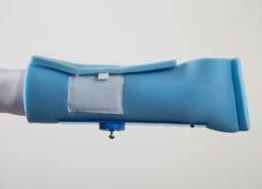
Berkette Beach Chair Limb Positioner Kit - Secure Surgical Positioning
Product Specifications: For Use With: Arthrex® Trimano® Shoulder Positioner AR-1640 Comparable To: Arthrex® Trimano® Beach Chair Shoulder Kit AR-1644 Quantity/Box: 6 Sterility: Sterile Size: Foam sleeve dimensions: Standard Material: Foam, 3M® Coban™ Key Features: Foam Sleeve: Provides comfortable support and cushioning for the patient's shoulder during surgery. Hand Grip: Allows easy manipulation and adjustment of the positioning device. Drape: Ensures a sterile surgical field by covering the limb and surrounding area. 3M® Coban™: Secures the drape and sleeve in place without adhesive residue.
Brand: Aspen Surgical
Category: Business & Industrial > Medical > Medical Furniture > Surgical Tables > Orthopedic Surgical Tables